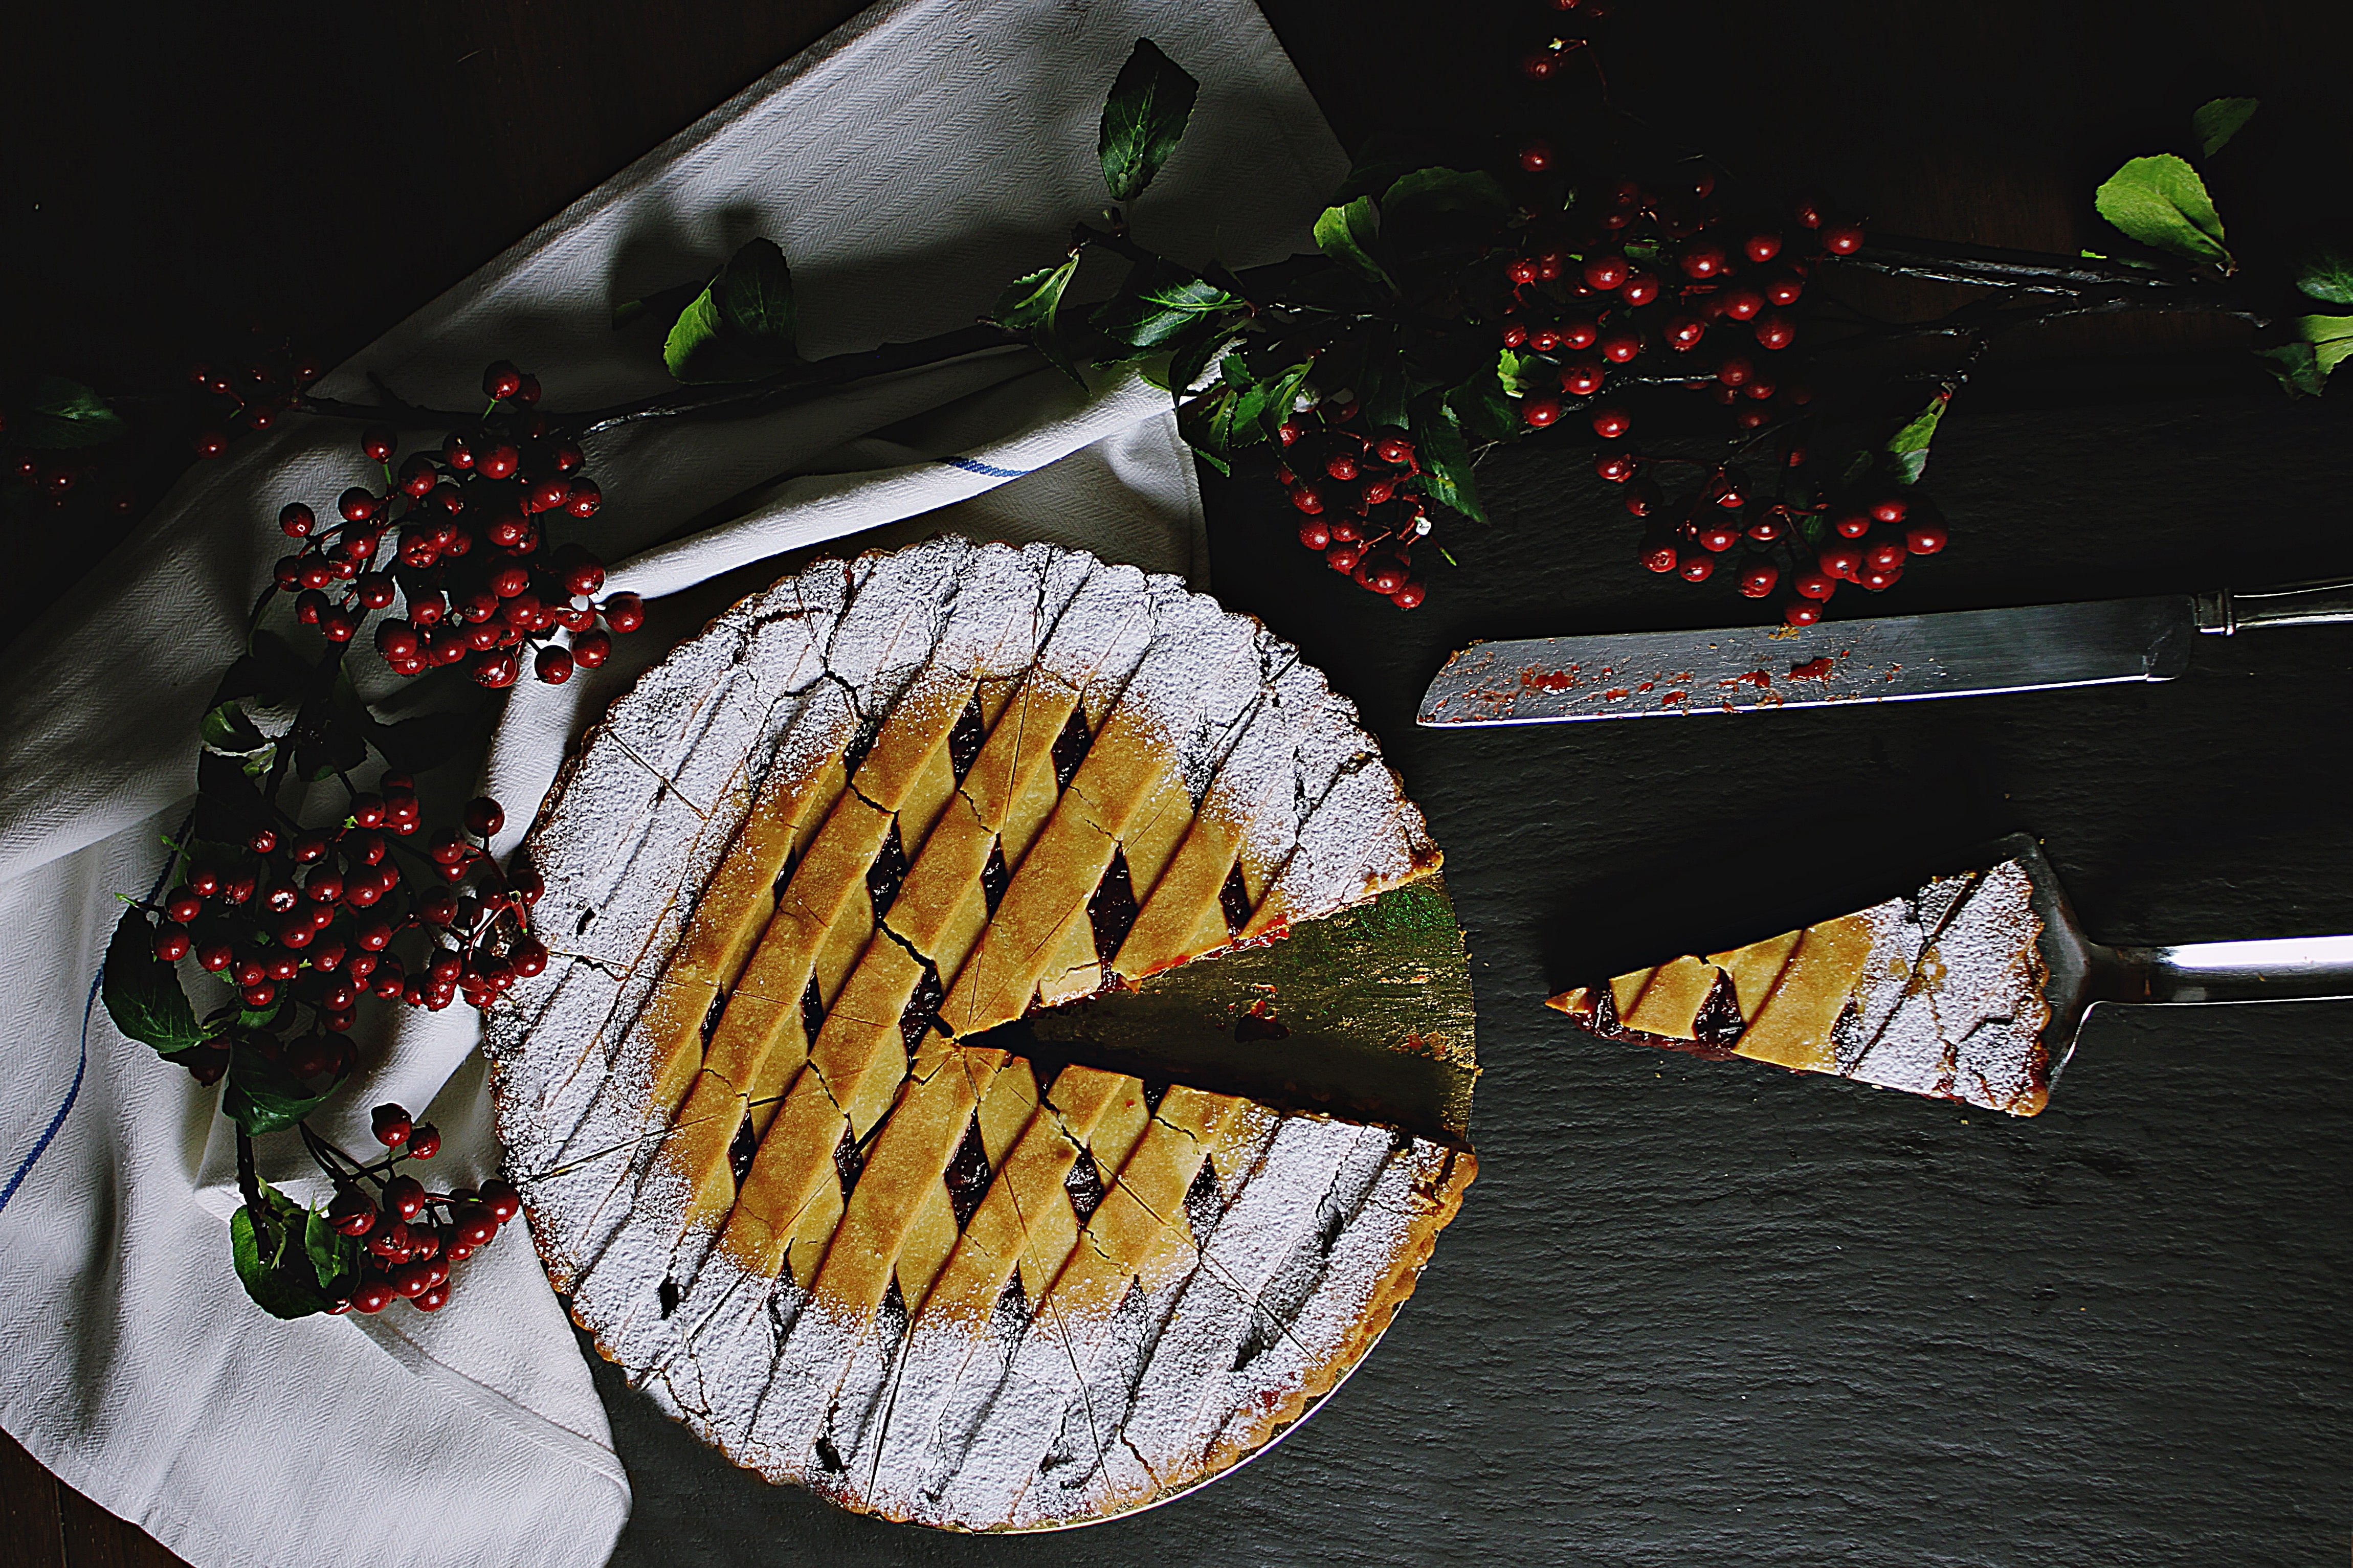
food, dish, cuisine, garnish, la carte food, finger food, comfort food, recipe, ingredient, appetizer, meal, platter